Sir John Pakington, 3rd Baronet

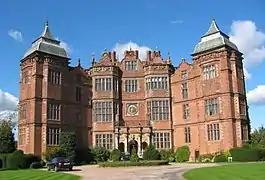
Westwood House, Worcestershire

Sir John Pakington, 3rd Baronet, (c. 1649 – March 1688) of Westwood House near Droitwich, Worcestershire was the only surviving son of Sir John Pakington, 2nd Baronet. Like most of his family he was a Tory and served as member of parliament for Worcestershire in James II's Parliament.